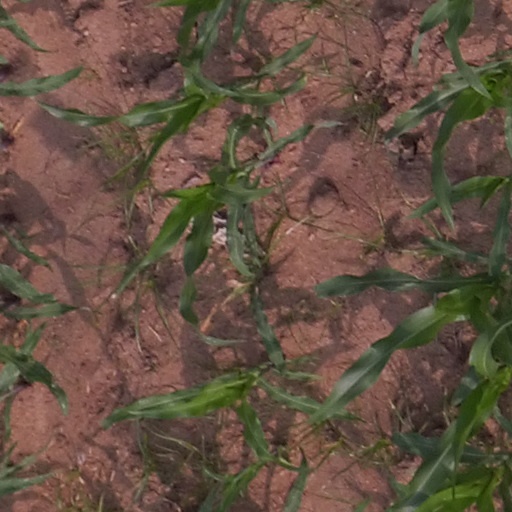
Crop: maize; corn